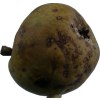
Label: pear